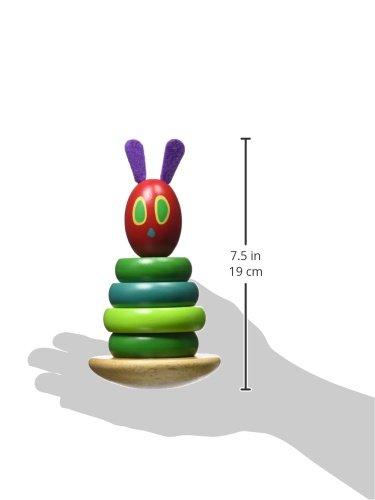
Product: Very Hungry Caterpillar Wood Stacker
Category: Toys & Games | Baby & Toddler Toys | Sorting & Stacking Toys
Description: Gift boxed.
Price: $19.99